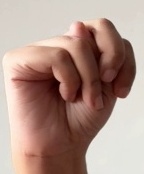
ASL sign: N